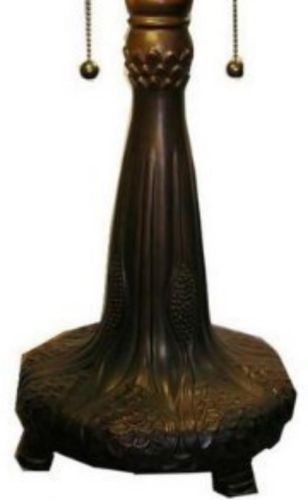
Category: lamp